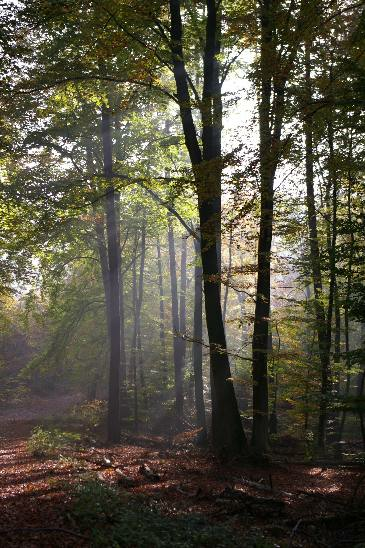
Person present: No